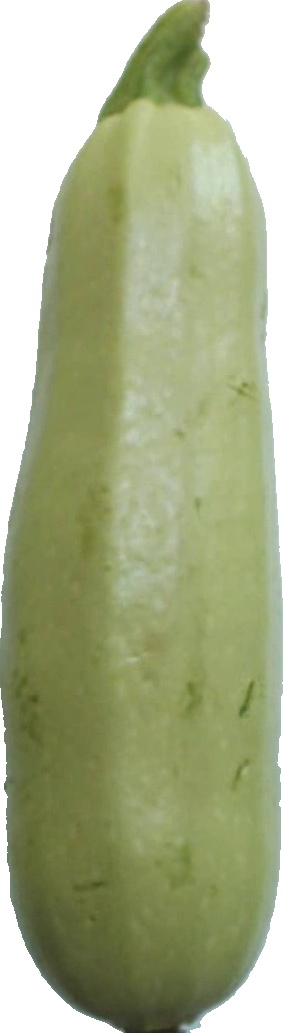
Label: zucchini_1